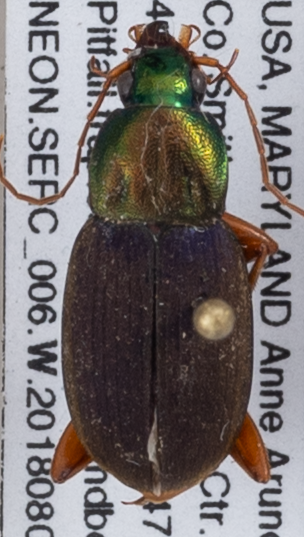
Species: Chlaenius emarginatus
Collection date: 2018-08-09
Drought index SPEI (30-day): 2.09
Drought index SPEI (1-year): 0.968
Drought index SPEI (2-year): -0.004